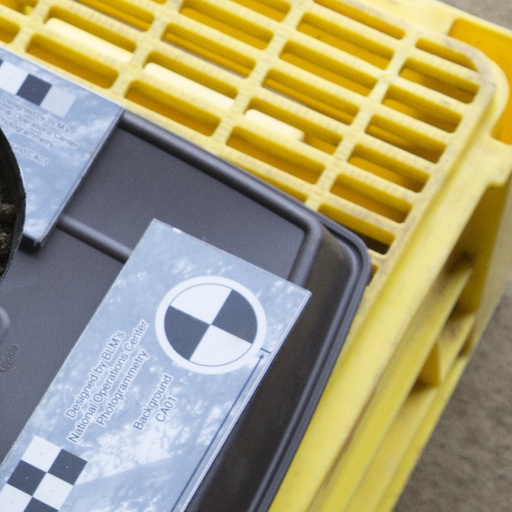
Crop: soybean